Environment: real
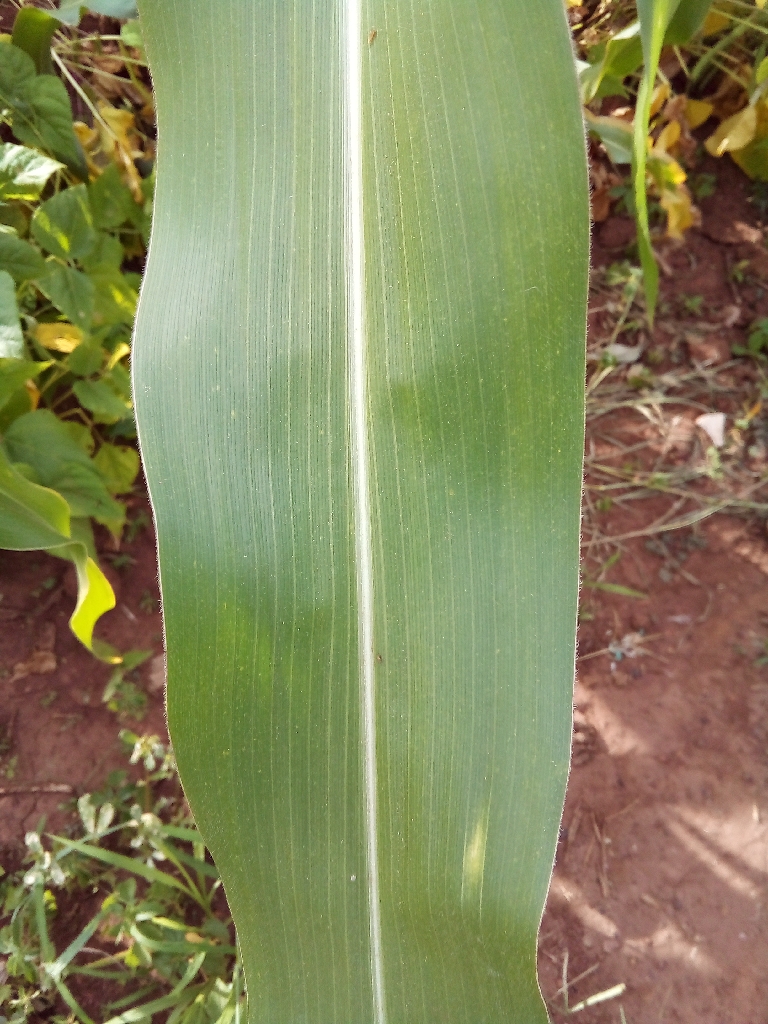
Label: healthy